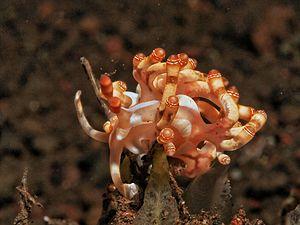
Flabellina bilas
La Flabelline décorée est une espèce de nudibranche de la famille des Flabellinidés.